Sasagawa Station

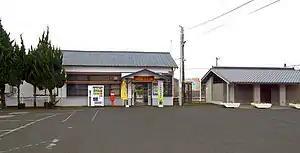
Sasagawa Station in March 2013

is a passenger railway station in the town of Tōnoshō, Chiba Prefecture, Japan, operated by the East Japan Railway Company (JR East).